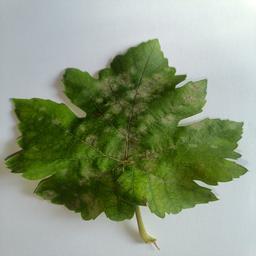
Label: Powdery Mildew